Asian Americans (film series)

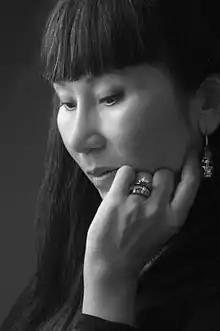
Photograph of Amy Tan, author of "The Joy Luck Club"

Episode 5 aired on May 12, 2020. Episode Five focuses on contextualizing the tension and interrelated struggle Asian American community face between and with other marginalized communities.